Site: brandenburg
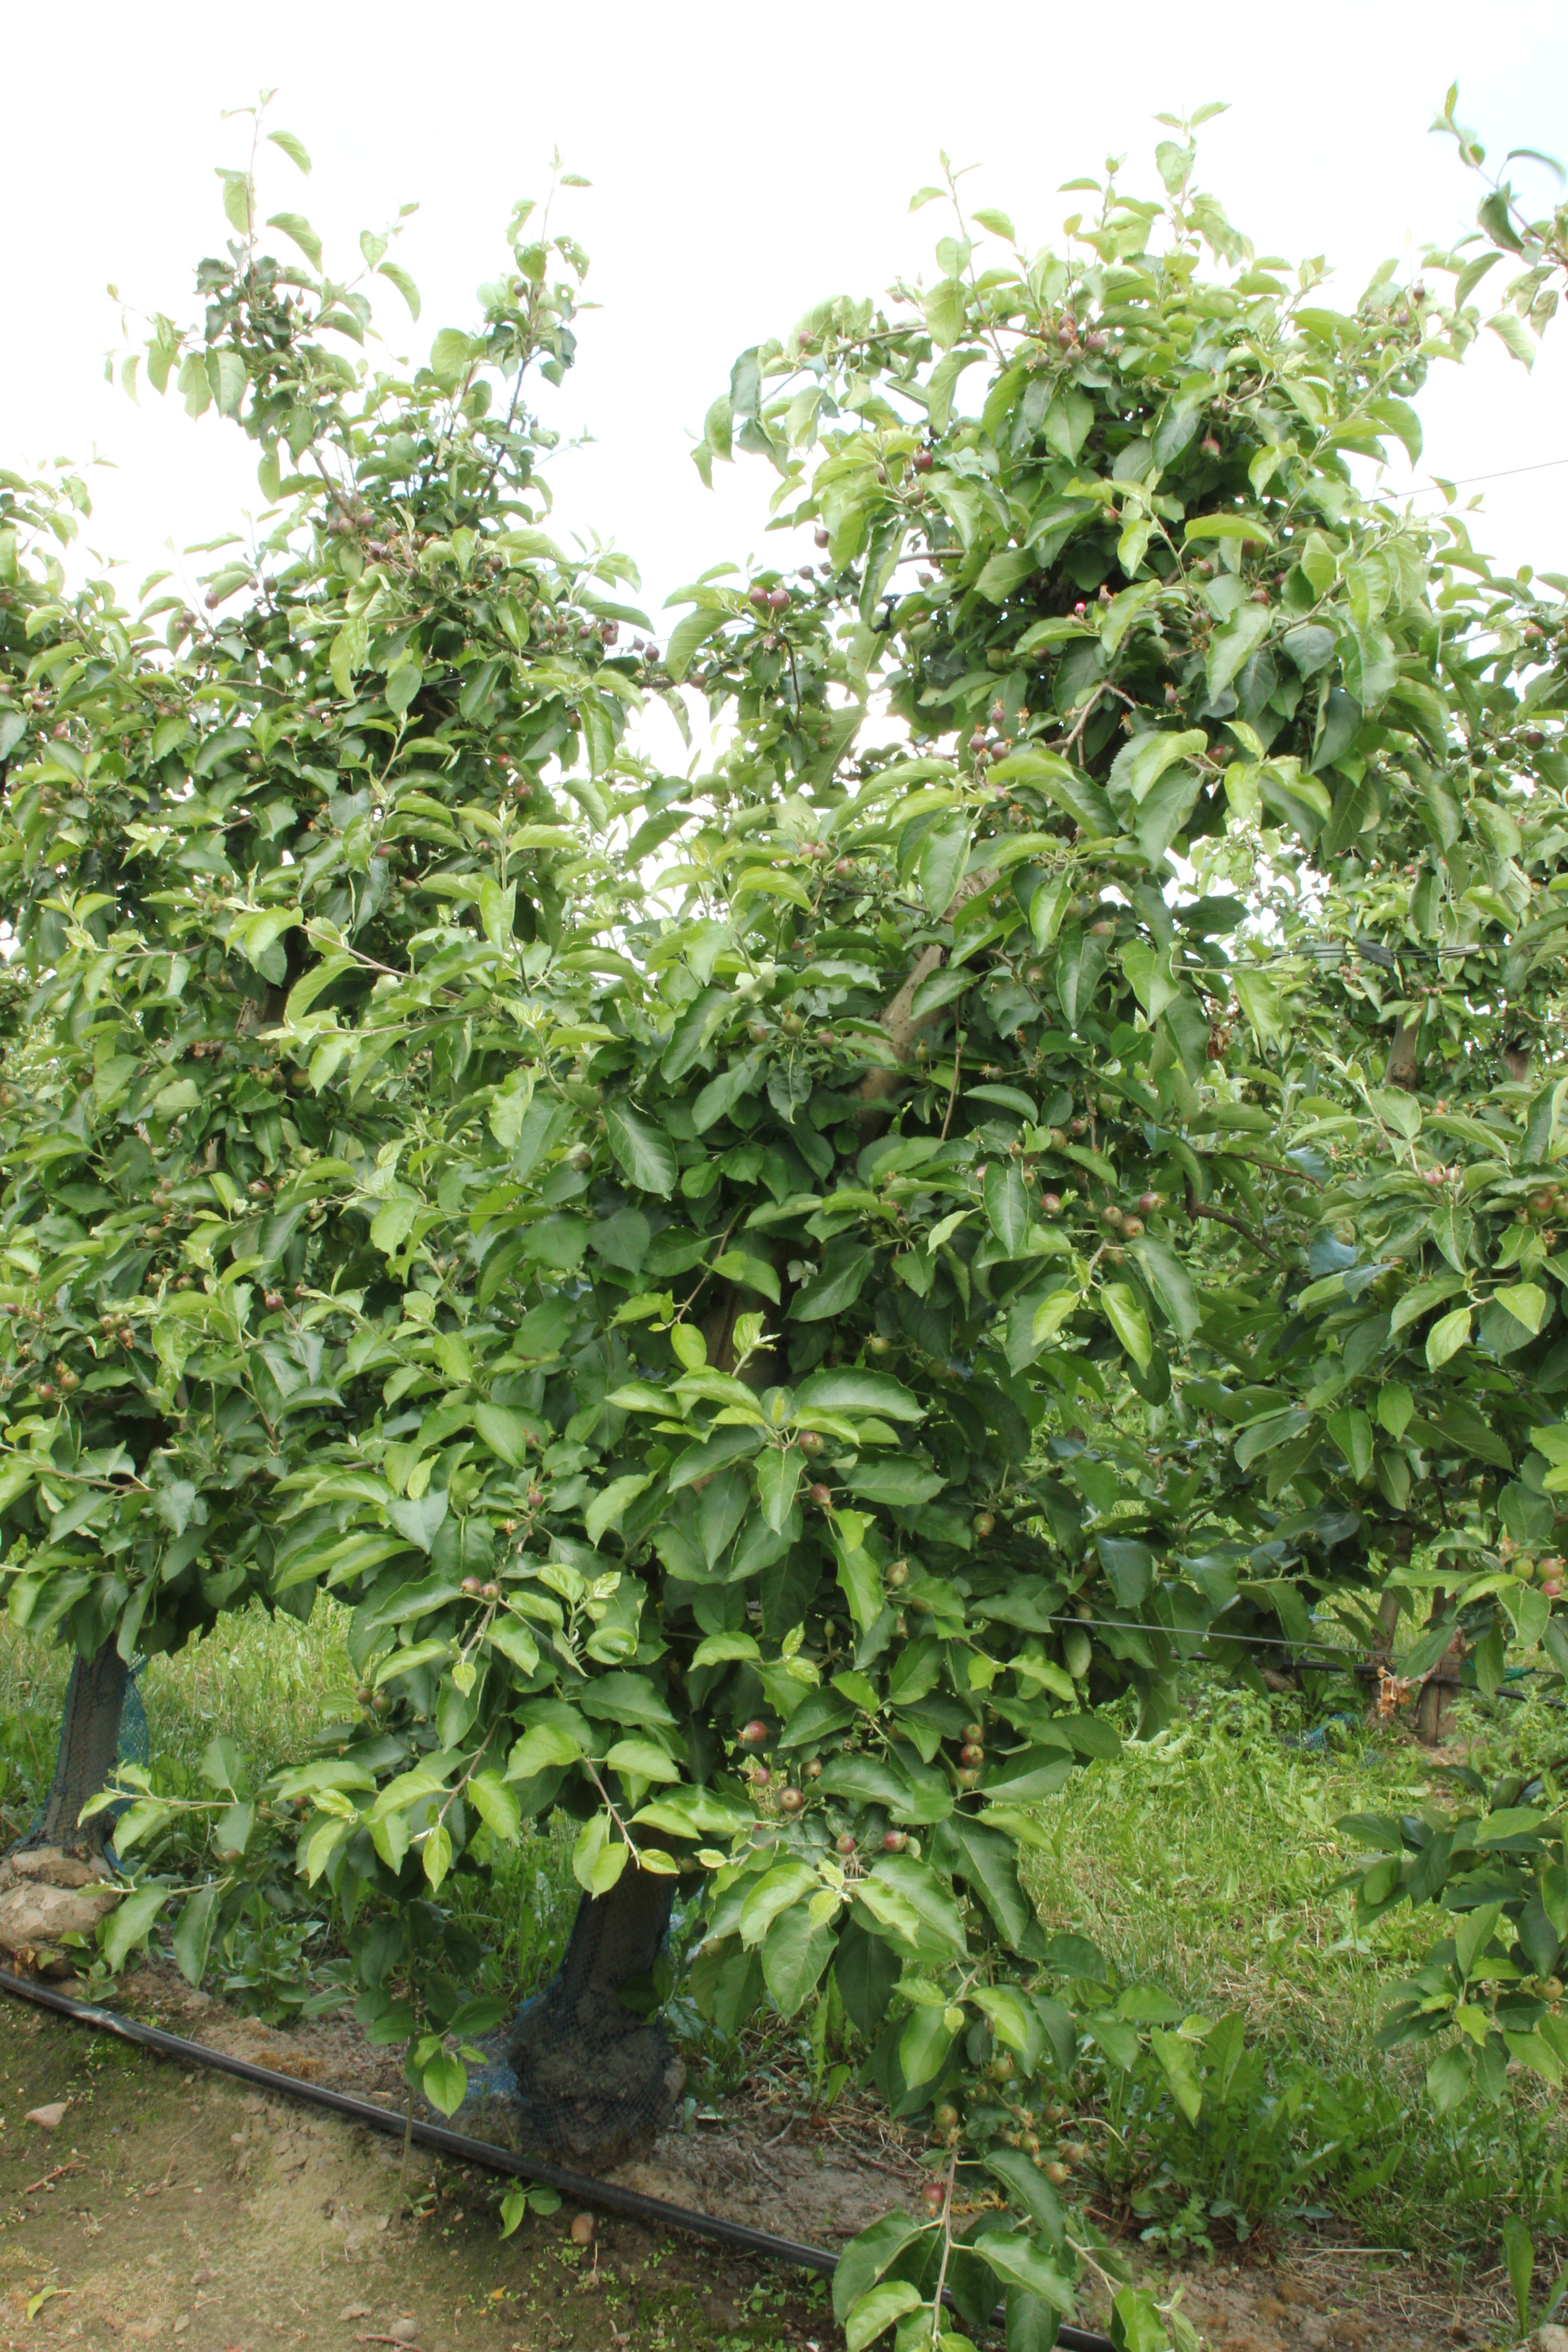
Growth stage (BBCH 72): Development of fruit